Cayde-6

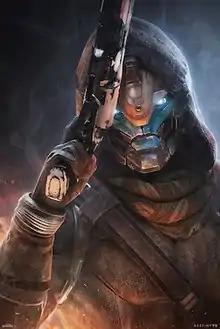
Promotional art of Cayde-6

Cayde-6 is a character from Bungie's "Destiny" video game series. He first appears in the 2014 video game "Destiny" as a supporting non-player character with a leadership role within the player-aligned Guardians, protectors of Earth's last safe city against various alien threats. Cayde-6 is an Exo, a highly advanced robot made by the fictional company 'Braytech', with the mind of a living human being uploaded into its consciousness. Like other Guardians, Cayde-6 is accompanied by a floating robotic companion called a Ghost and wields an otherworldly power called Light granted by the mysterious Traveler, progenitor of the Ghosts. Originally presented as a vendor and occasional questgiver, Cayde-6 is given a prominent role in the series' narrative beginning with the 2015 expansion "". Cayde-6 continued to appear as a major character within series lore, until he is killed off in the 2018 expansion for "Destiny 2", "". Cayde-6 was voiced by Nathan Fillion for the majority of his appearances, and by Nolan North for the character's final chronological appearance in "Forsaken". He was brought back along with Fillion in , the last DLC in the Light & Darkness saga for "Destiny 2".